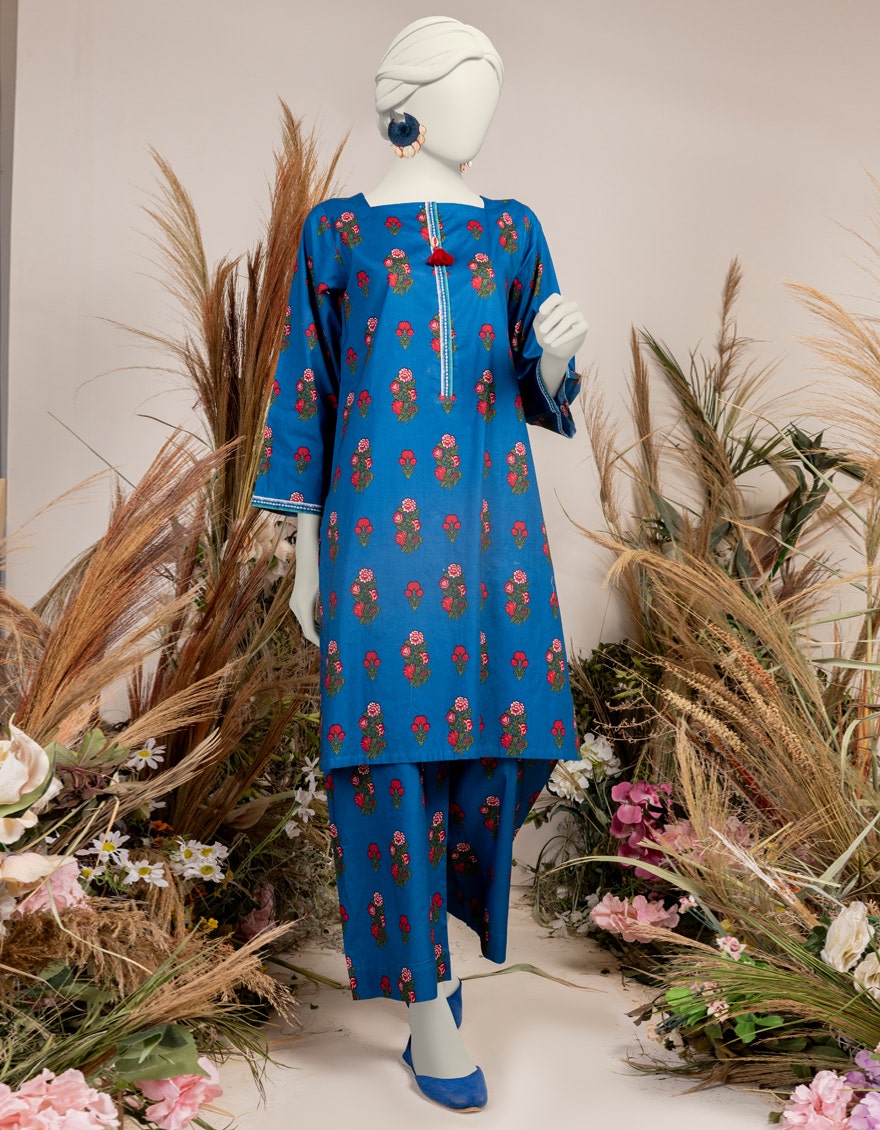
blue multi kurta pants